Josef Kos

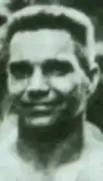
Kos at the 1924 Summer Olympics

Josef Kos (18 July 1892 – 28 January 1961) was a Czech gymnast. He competed in four events at the 1924 Summer Olympics.